Bert Boromeo

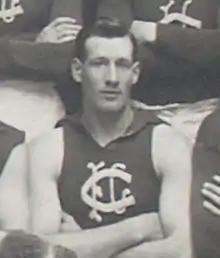
Boromeo in 1921

Albert Boromeo (10 May 1892 – 19 April 1971) was an Australian rules footballer who played for the Carlton Football Club and Richmond Football Club in the Victorian Football League (VFL).